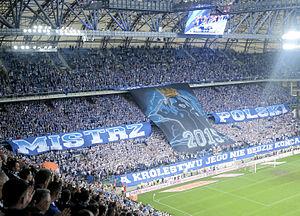
Le Lech Poznań est un club professionnel de football polonais basé à Poznań, dans la voïvodie de Grande-Pologne, et fondé le 19 mars 1922. Surnommé Kolejorz, le club a été lié pendant six décennies au Polskie Koleje Państwowe, entreprise nationale de chemins de fer.